Ed "Too Tall" Jones

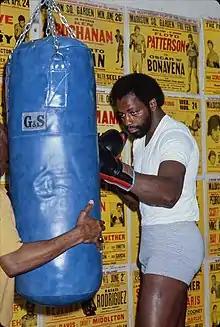
Jones in 1979

A former Golden Gloves fighter in Tennessee, Jones fought six professional bouts as a heavyweight, with a perfect 6–0 record and five knockouts. Due to his high profile as a football player, all of Jones' fights were televised nationally by CBS.